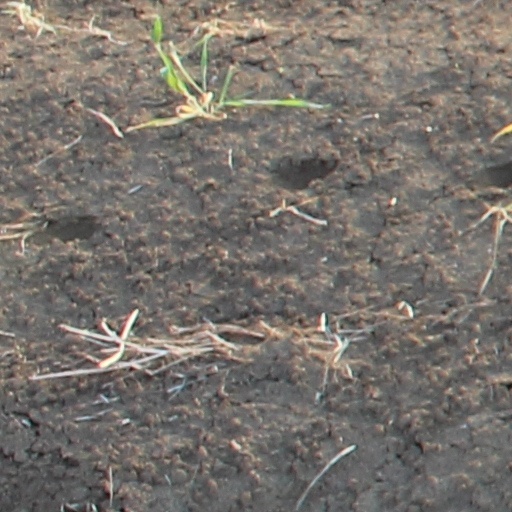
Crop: wheat